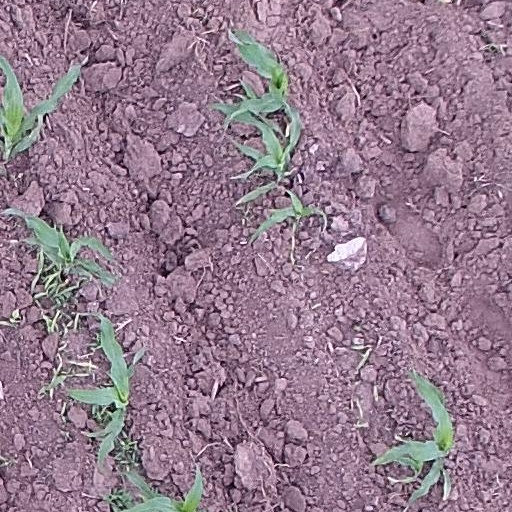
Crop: maize; corn